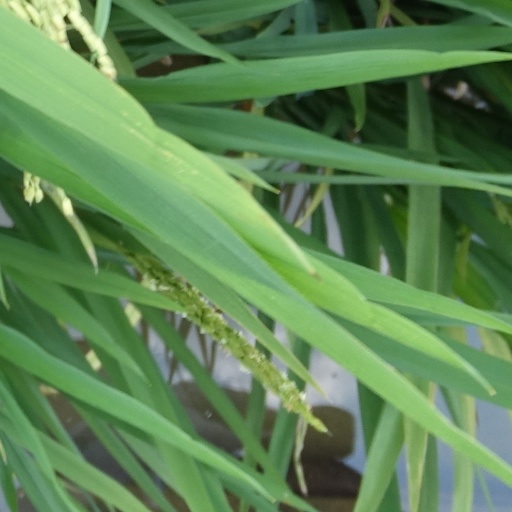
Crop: rice